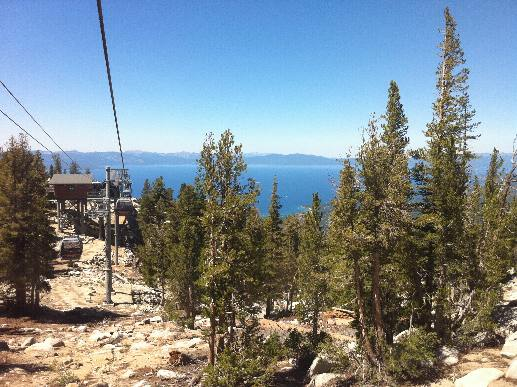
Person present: No